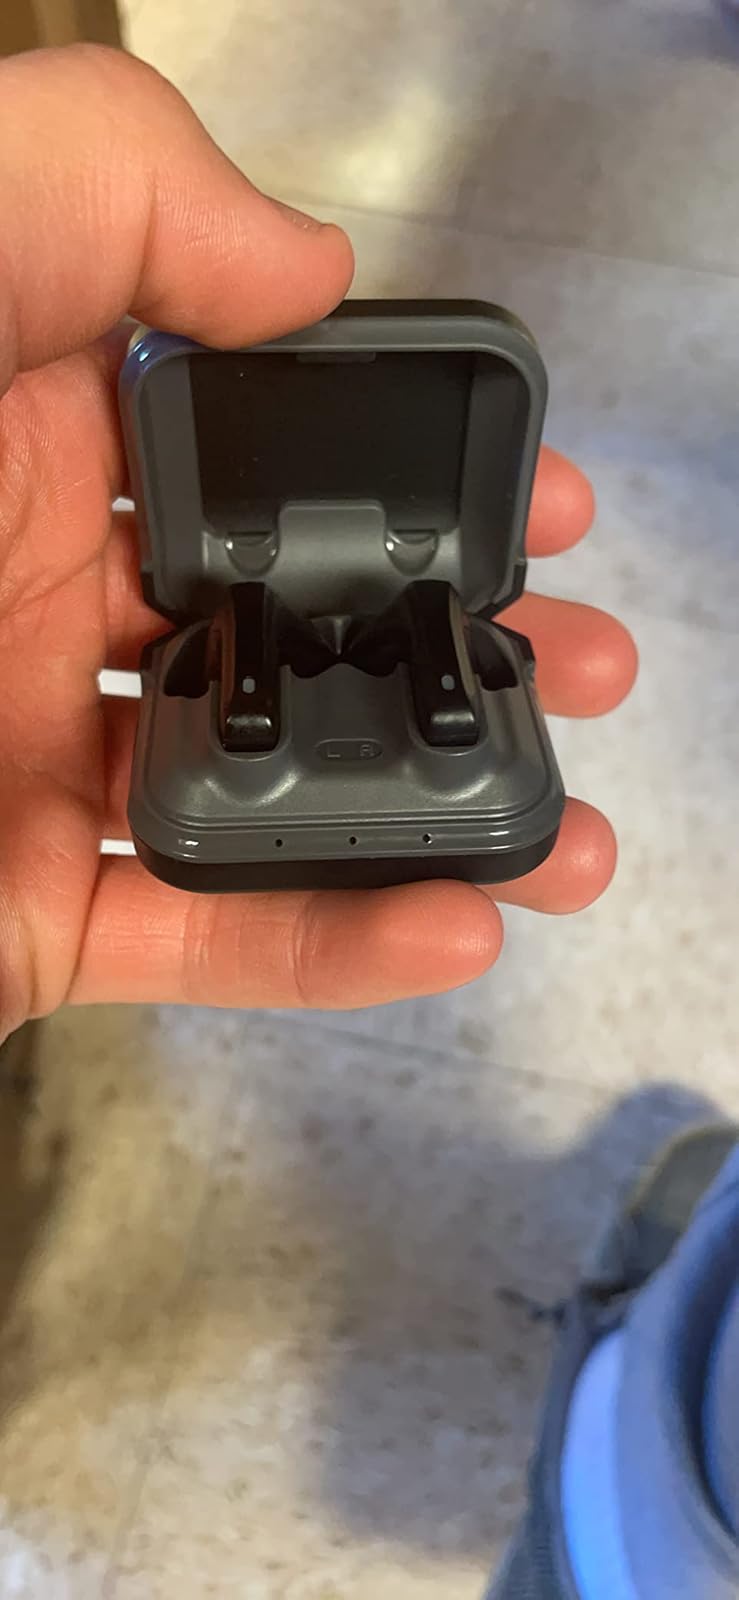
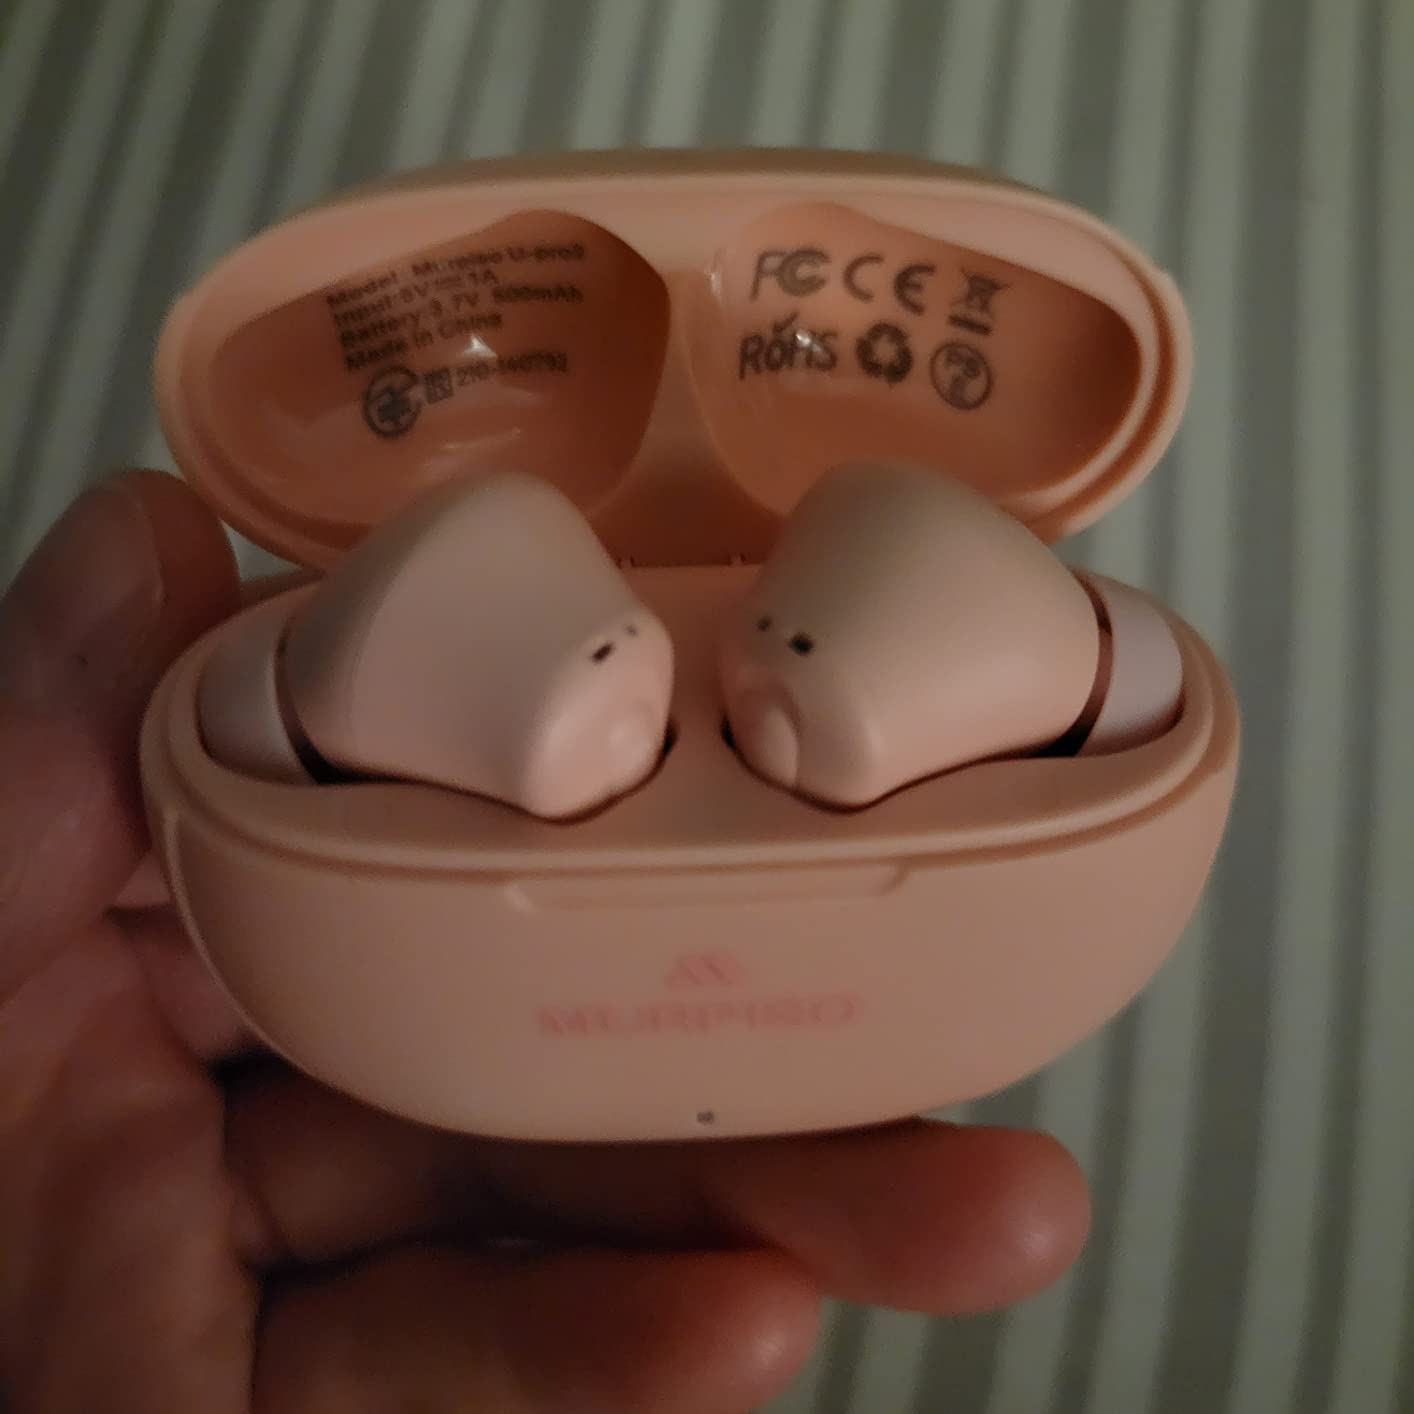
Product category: earbuds
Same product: no